Culture of Laos

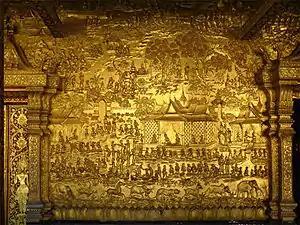
Luang Prabang, Wat Mai, gilded wood bas relief scenes from the "Prince Vessantara Jataka".

Collectively the Lao belief in spirits is referred to as Satsana Phi. Phi are the spirits of buildings or territories, natural places, or phenomena; they are ancestral spirits that protect people, or can include malevolent spirits. The phi which are guardian deities of places, or towns are celebrated at festivals with communal gatherings and offerings of food. Some people will have a spirit house on or near their property which is a folk custom used to ensure balance with the natural and supernatural world.